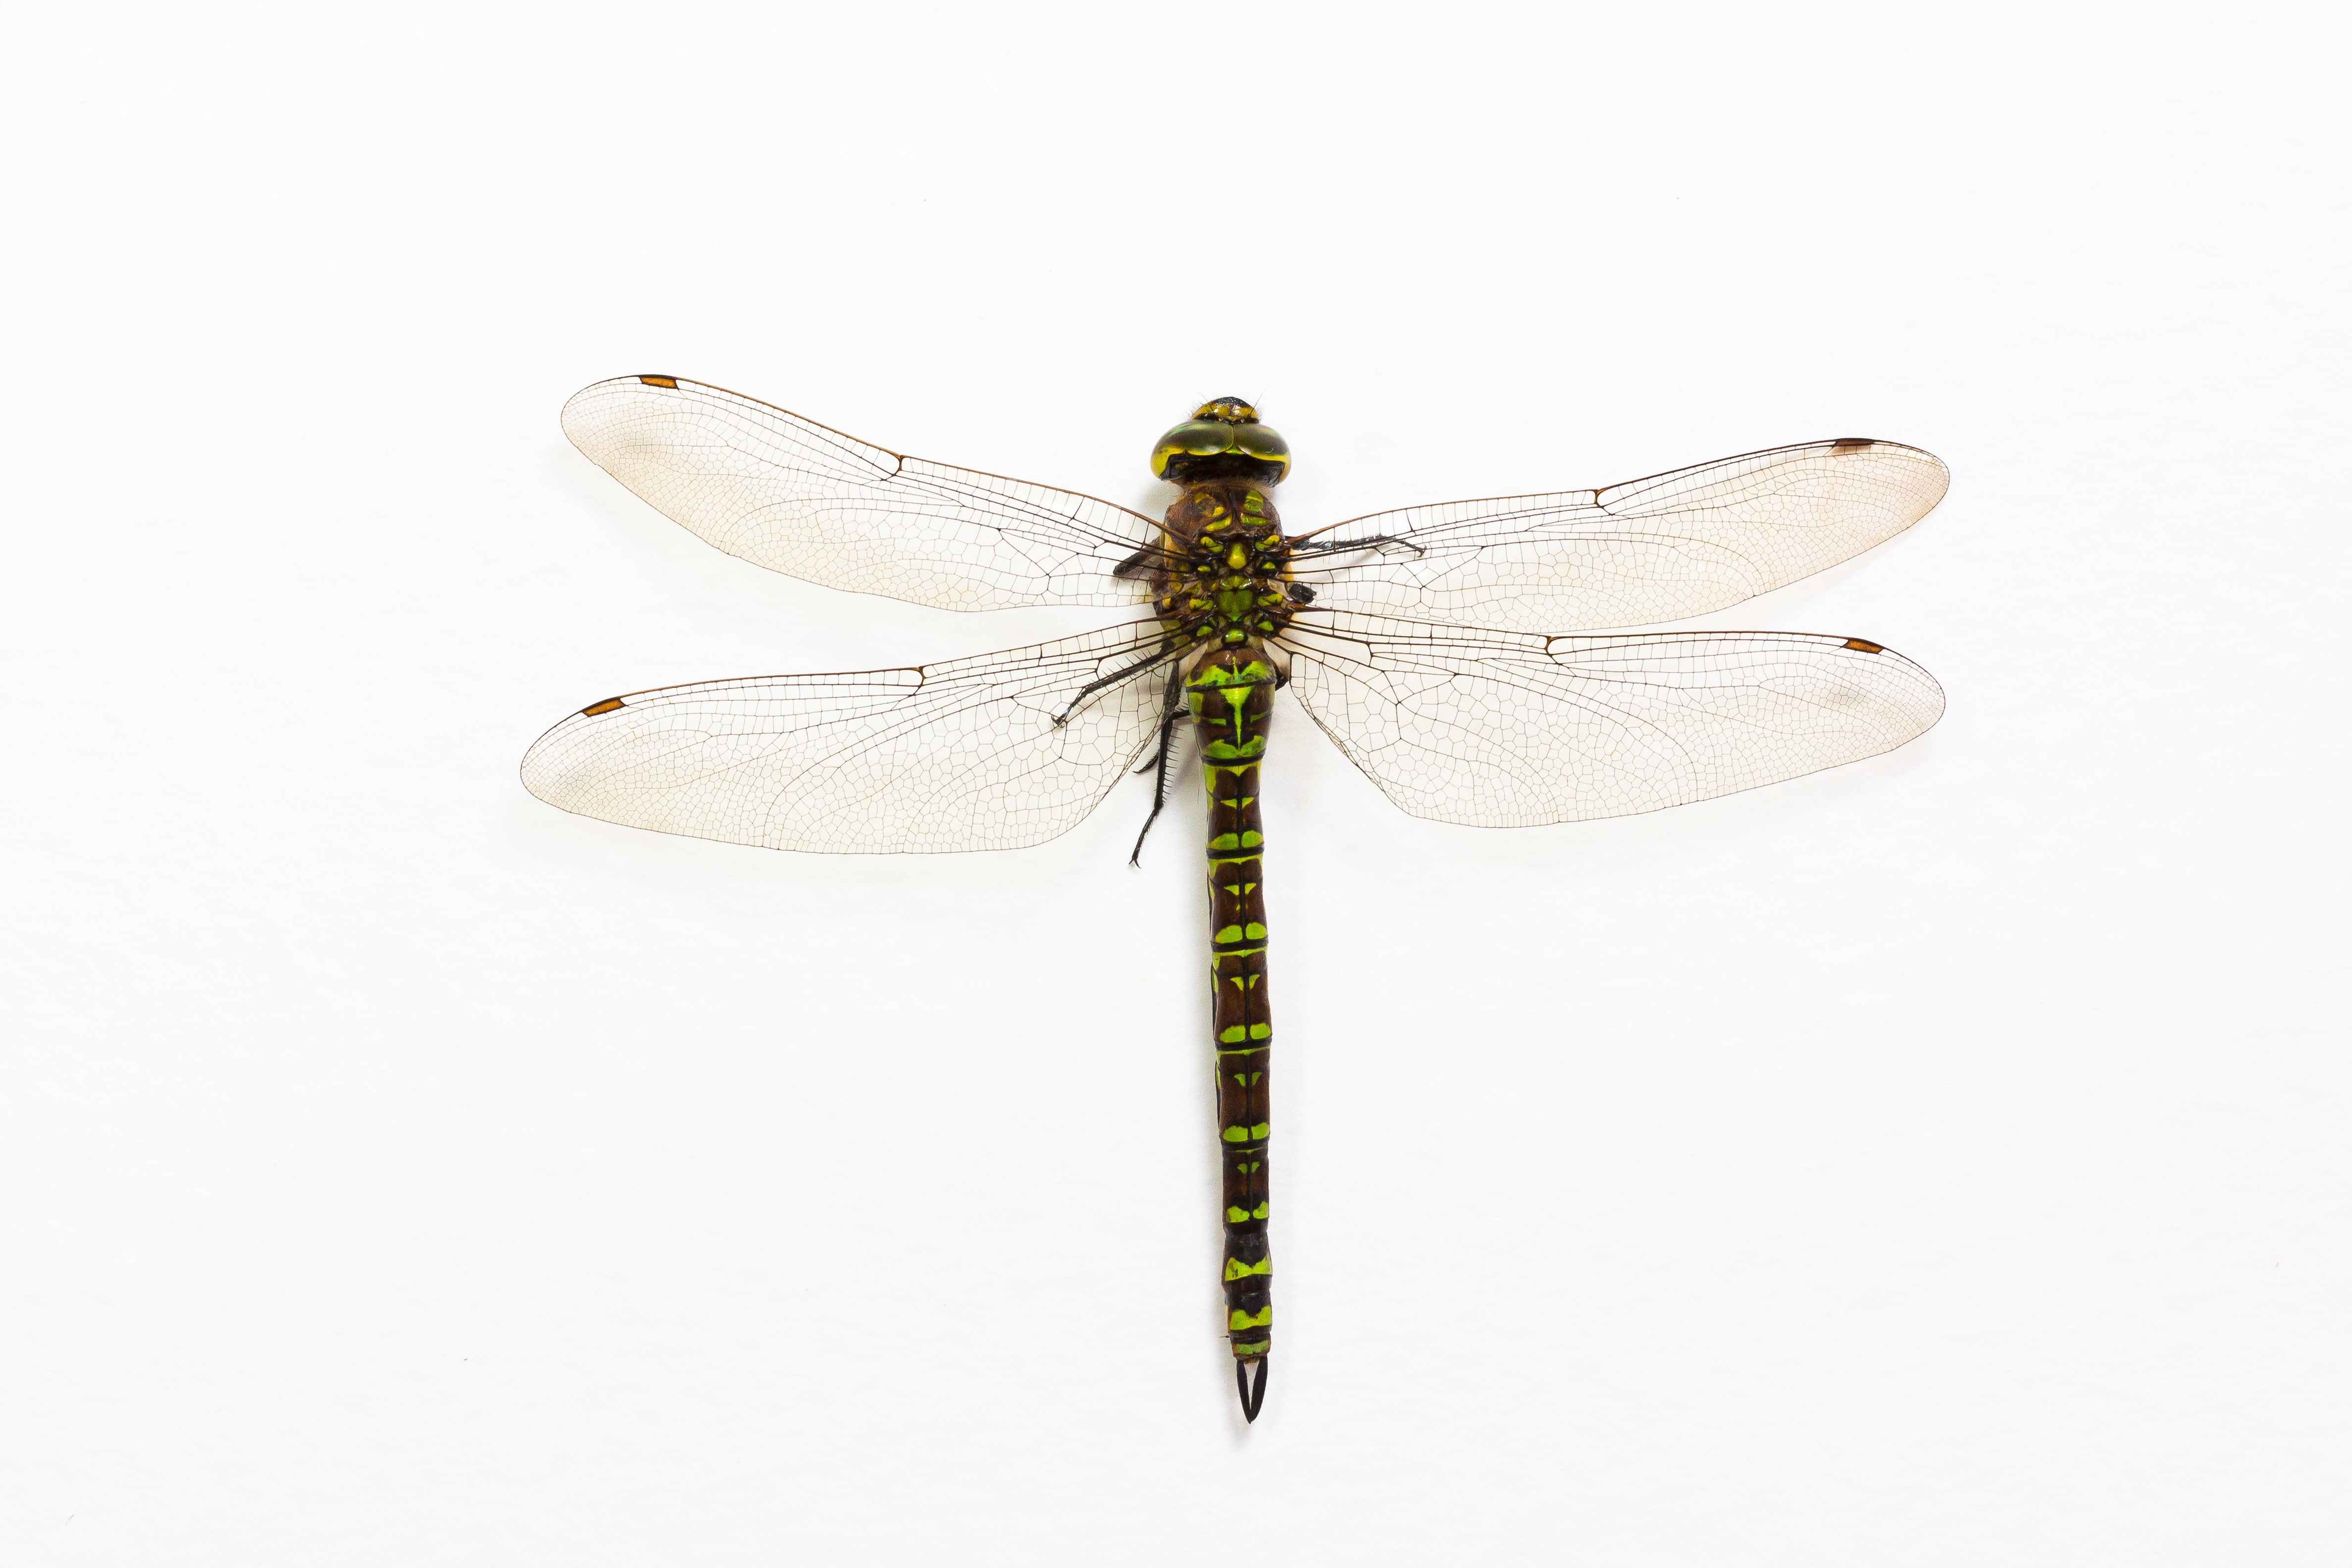
nature, wing, animal, green, insect, fauna, invertebrate, dragonfly, shiny, arthropod, chitin, dragonflies and damseflies